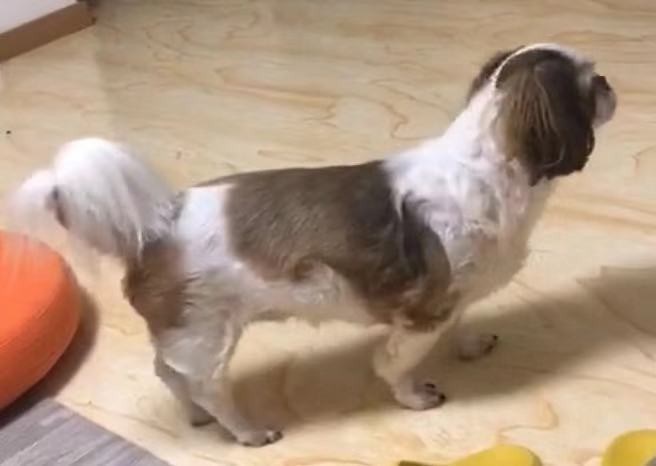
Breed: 361-n000123-Shih_Tzu